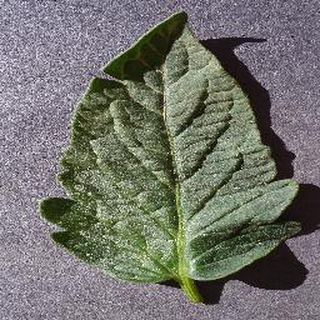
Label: healthy_tomato